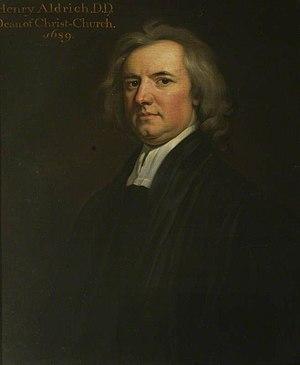
Le doyen de Christ Church est le doyen de la cathédrale Christ Church à Oxford et le chef du conseil d'administration de Christ Church, un collège constitutif de l'Université d'Oxford. La cathédrale est l'église mère du diocèse d'Oxford et siège de l'évêque d'Oxford. Le chapitre de chanoines de la cathédrale a formé l'instance dirigeante du collège depuis sa fondation, avec le doyen comme président primus inter pares et ipso facto chef du collège. Depuis le 4 octobre 2014, le doyen est Martyn Percy.
Henry Aldrich, né en 1647 et mort le 14 décembre 1710, est un théologien, philosophe et compositeur anglais.